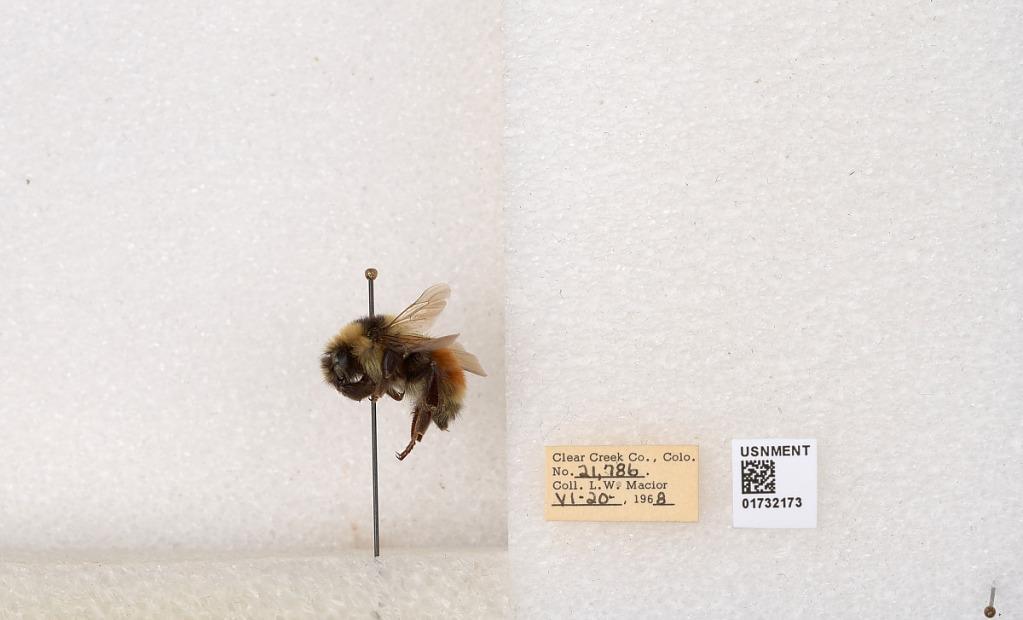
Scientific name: Bombus (Pyrobombus) sylvicola Kirby
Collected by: L. Macior
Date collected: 1968-6-20
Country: United States
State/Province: Colorado
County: Clear Creek
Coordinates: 39.6856, -105.645